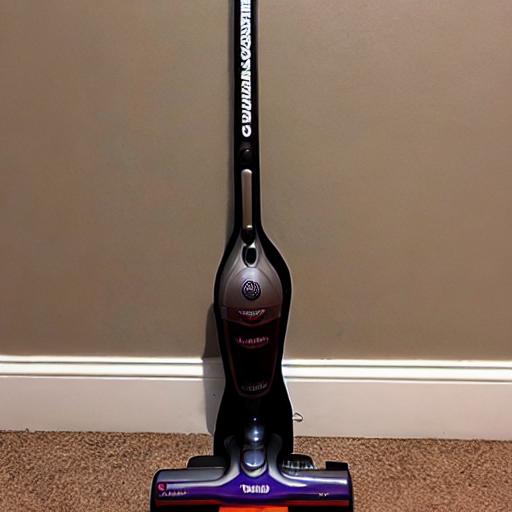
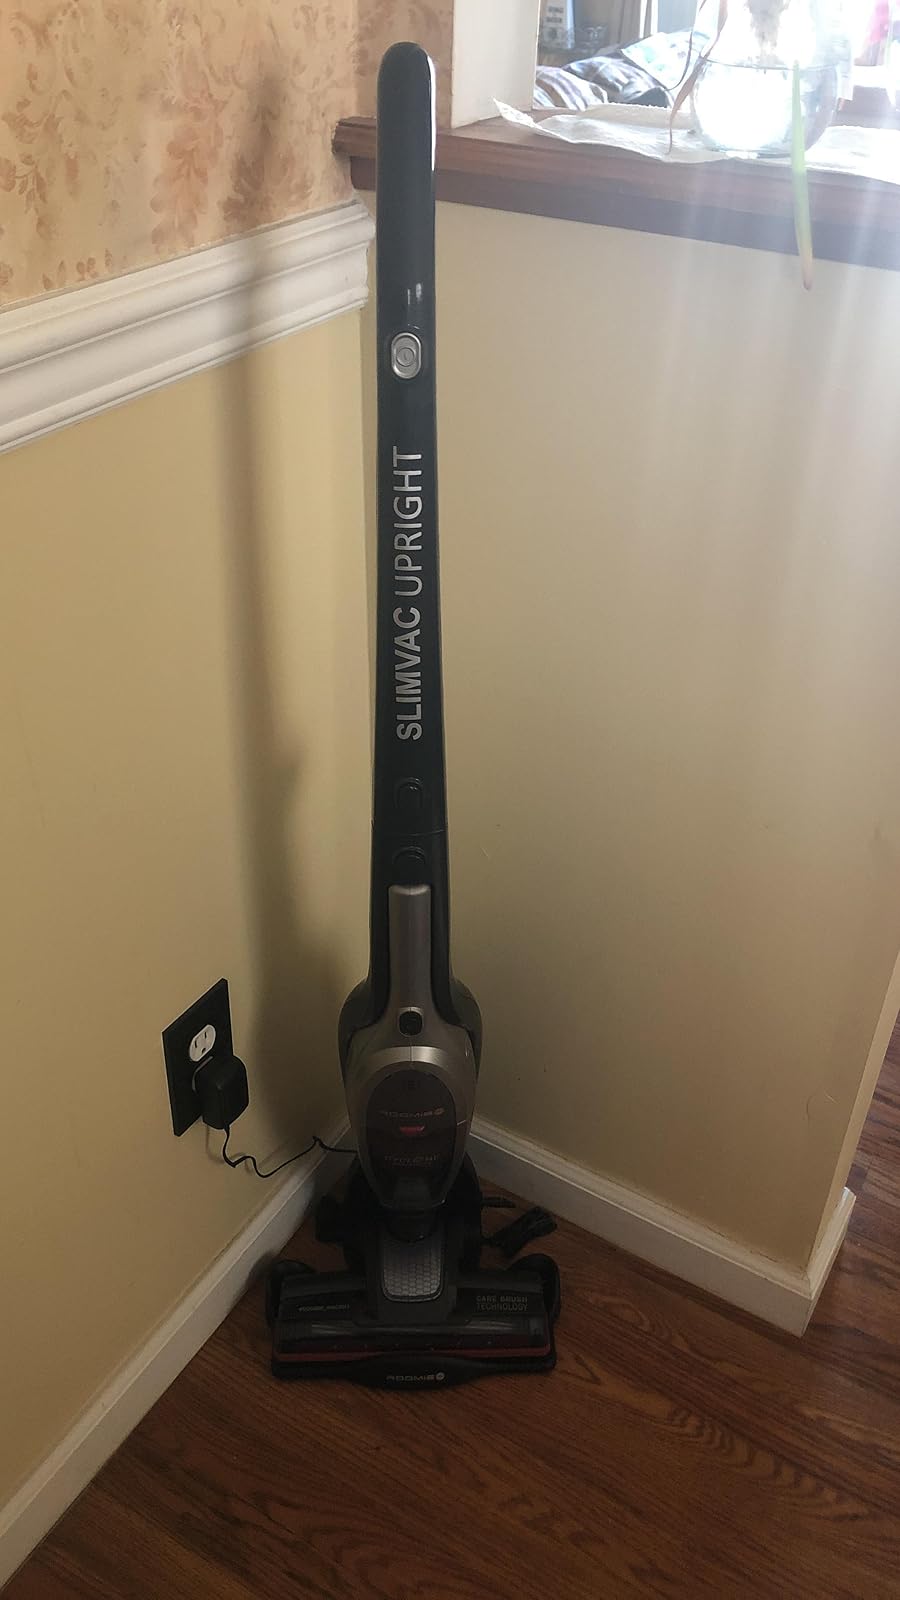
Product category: items_vacuum
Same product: no